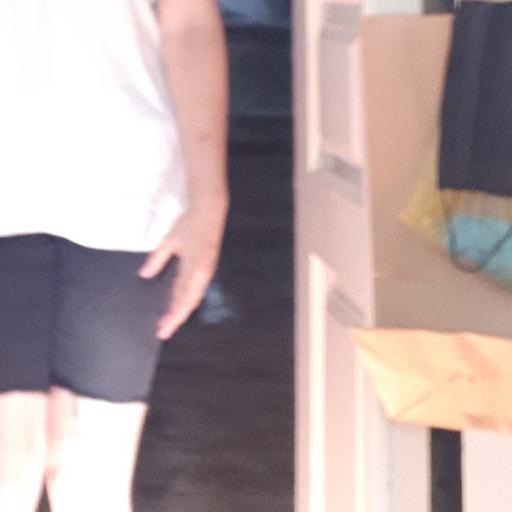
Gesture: no_gesture